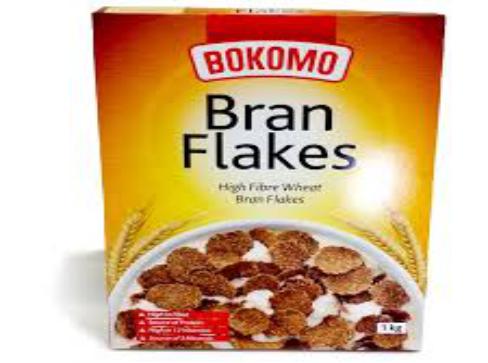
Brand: Bran Flakes
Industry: Food